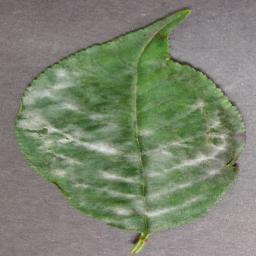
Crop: cherry
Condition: (including_sour)_powdery_mildew